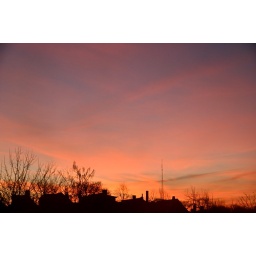
the view from my bedroom window around 730 am